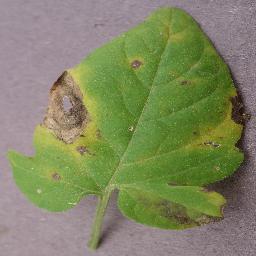
Label: Tomato___Septoria_leaf_spot